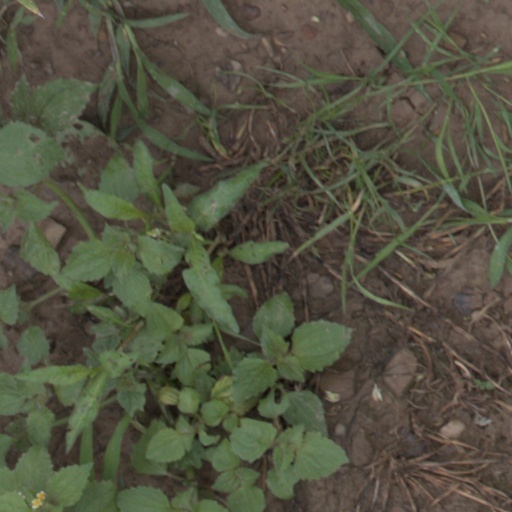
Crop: wheat